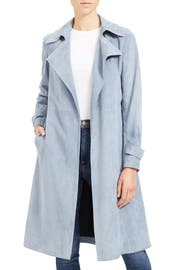
an investment in timeless elegance this essential trench transition season in a sleek wrap style of luxe lambskin suede